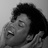
Emotion: happy